Kevin Wood (guitarist)

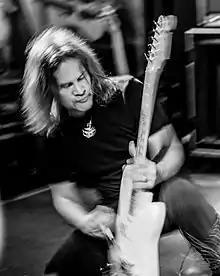
Kevin Wood of Malfunkshun

Kevin David Wood (born September 16, 1961) is an American musician known for playing lead guitar in various Seattle-based bands he founded during the grunge era in the Pacific Northwest.